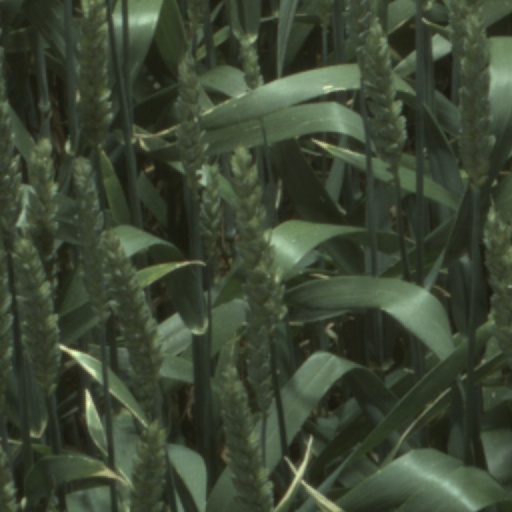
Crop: wheat